Sky position (RA, Dec in degrees): 142.543, 7.903
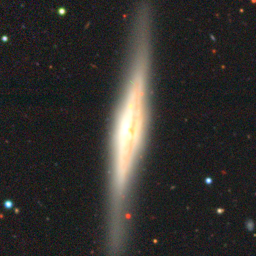
Galaxy morphology: Edge-on Galaxies with Bulge